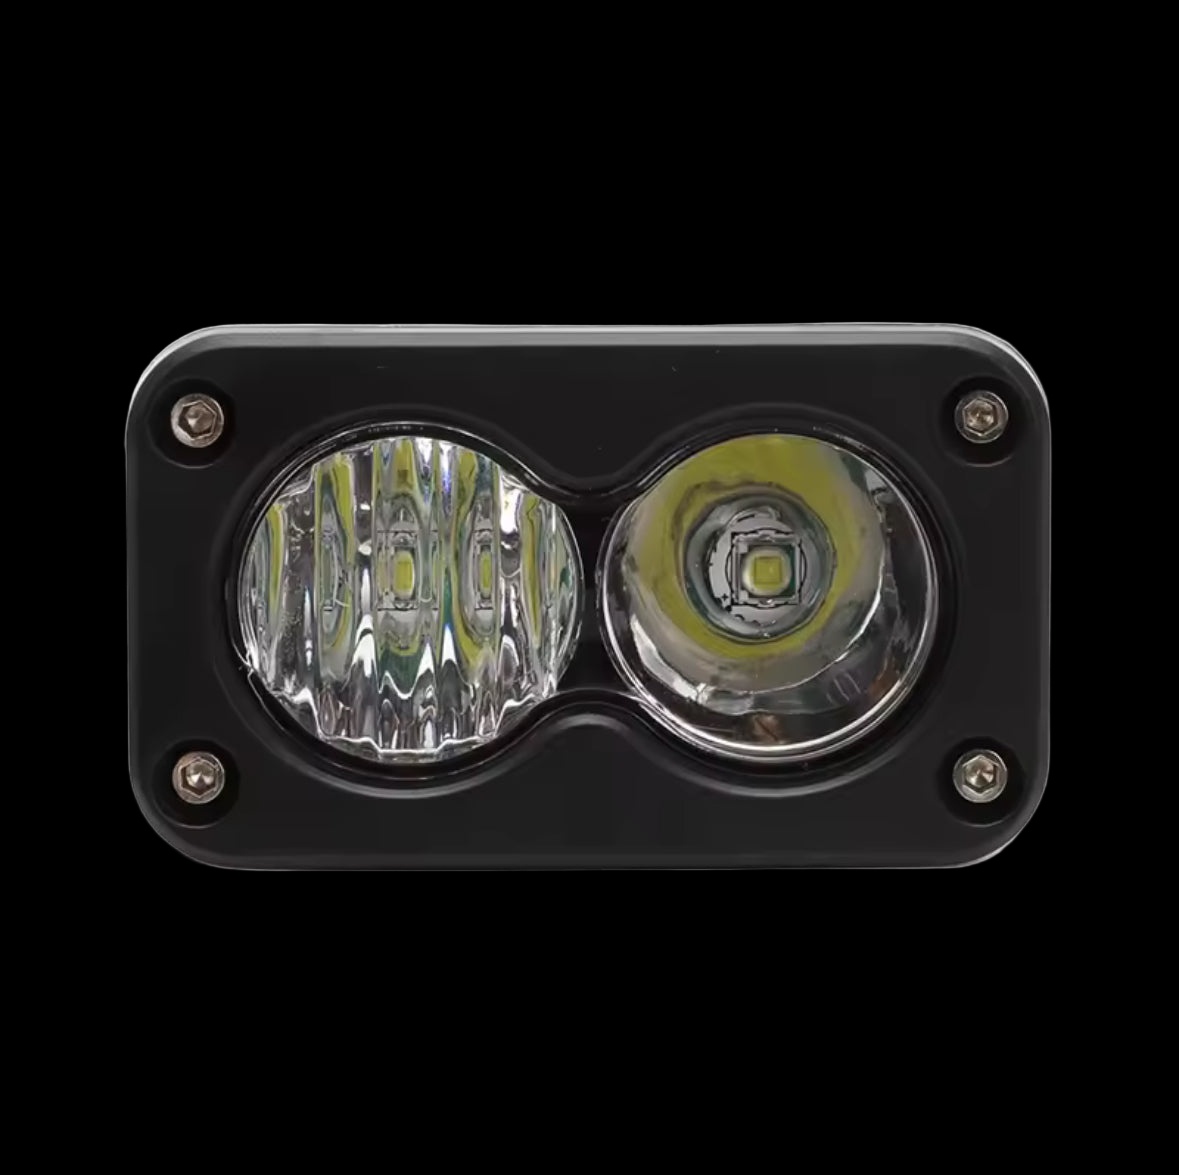
Surron, Segway, Talaria Headlight (Plug And Play)
ONLY LIGHT (NO SWITCH) Universal Plug-and-Play Headlight – Fits Surron, Talaria & Segway Illuminate your path with this high-quality plug-and-play headlight designed to fit seamlessly on Surron Light Bee , Talaria Sting , and Segway X160/X260 electric bikes. With easy installation and no modifications required, this headlight connects directly to your bike’s existing wiring harness for a hassle-free upgrade. Features: Plug-and-Play Installation — No cutting, splicing, or rewiring needed. Wide Compatibility — Designed to fit Sur-Ron, Talaria, and Segway models with standard mounting plates. Bright & Efficient Lighting — Provides clear, powerful illumination for safer rides day or night. Durable Construction — Weather-resistant housing built to withstand off-road conditions. Clean Mounting Plate Design — Ensures a secure fit and sleek look on your bike’s front. Upgrade your electric bike’s lighting with this reliable, easy-to-install headlight that keeps you visible and safe on every ride.
Brand: AmpX
Category: Vehicles & Parts > Vehicle Parts & Accessories > Electric Vehicle (EV) Parts & Accessories > Conversion Kits > Scooter EV Conversion Kits